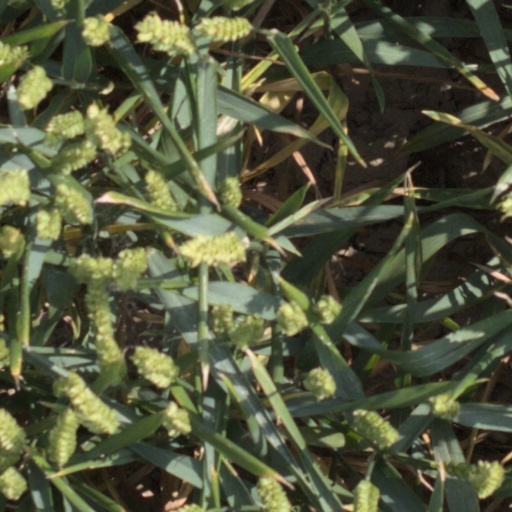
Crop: wheat